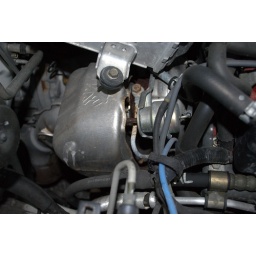
somewhere under there im sure. I didnt want to get my dress dirty :P